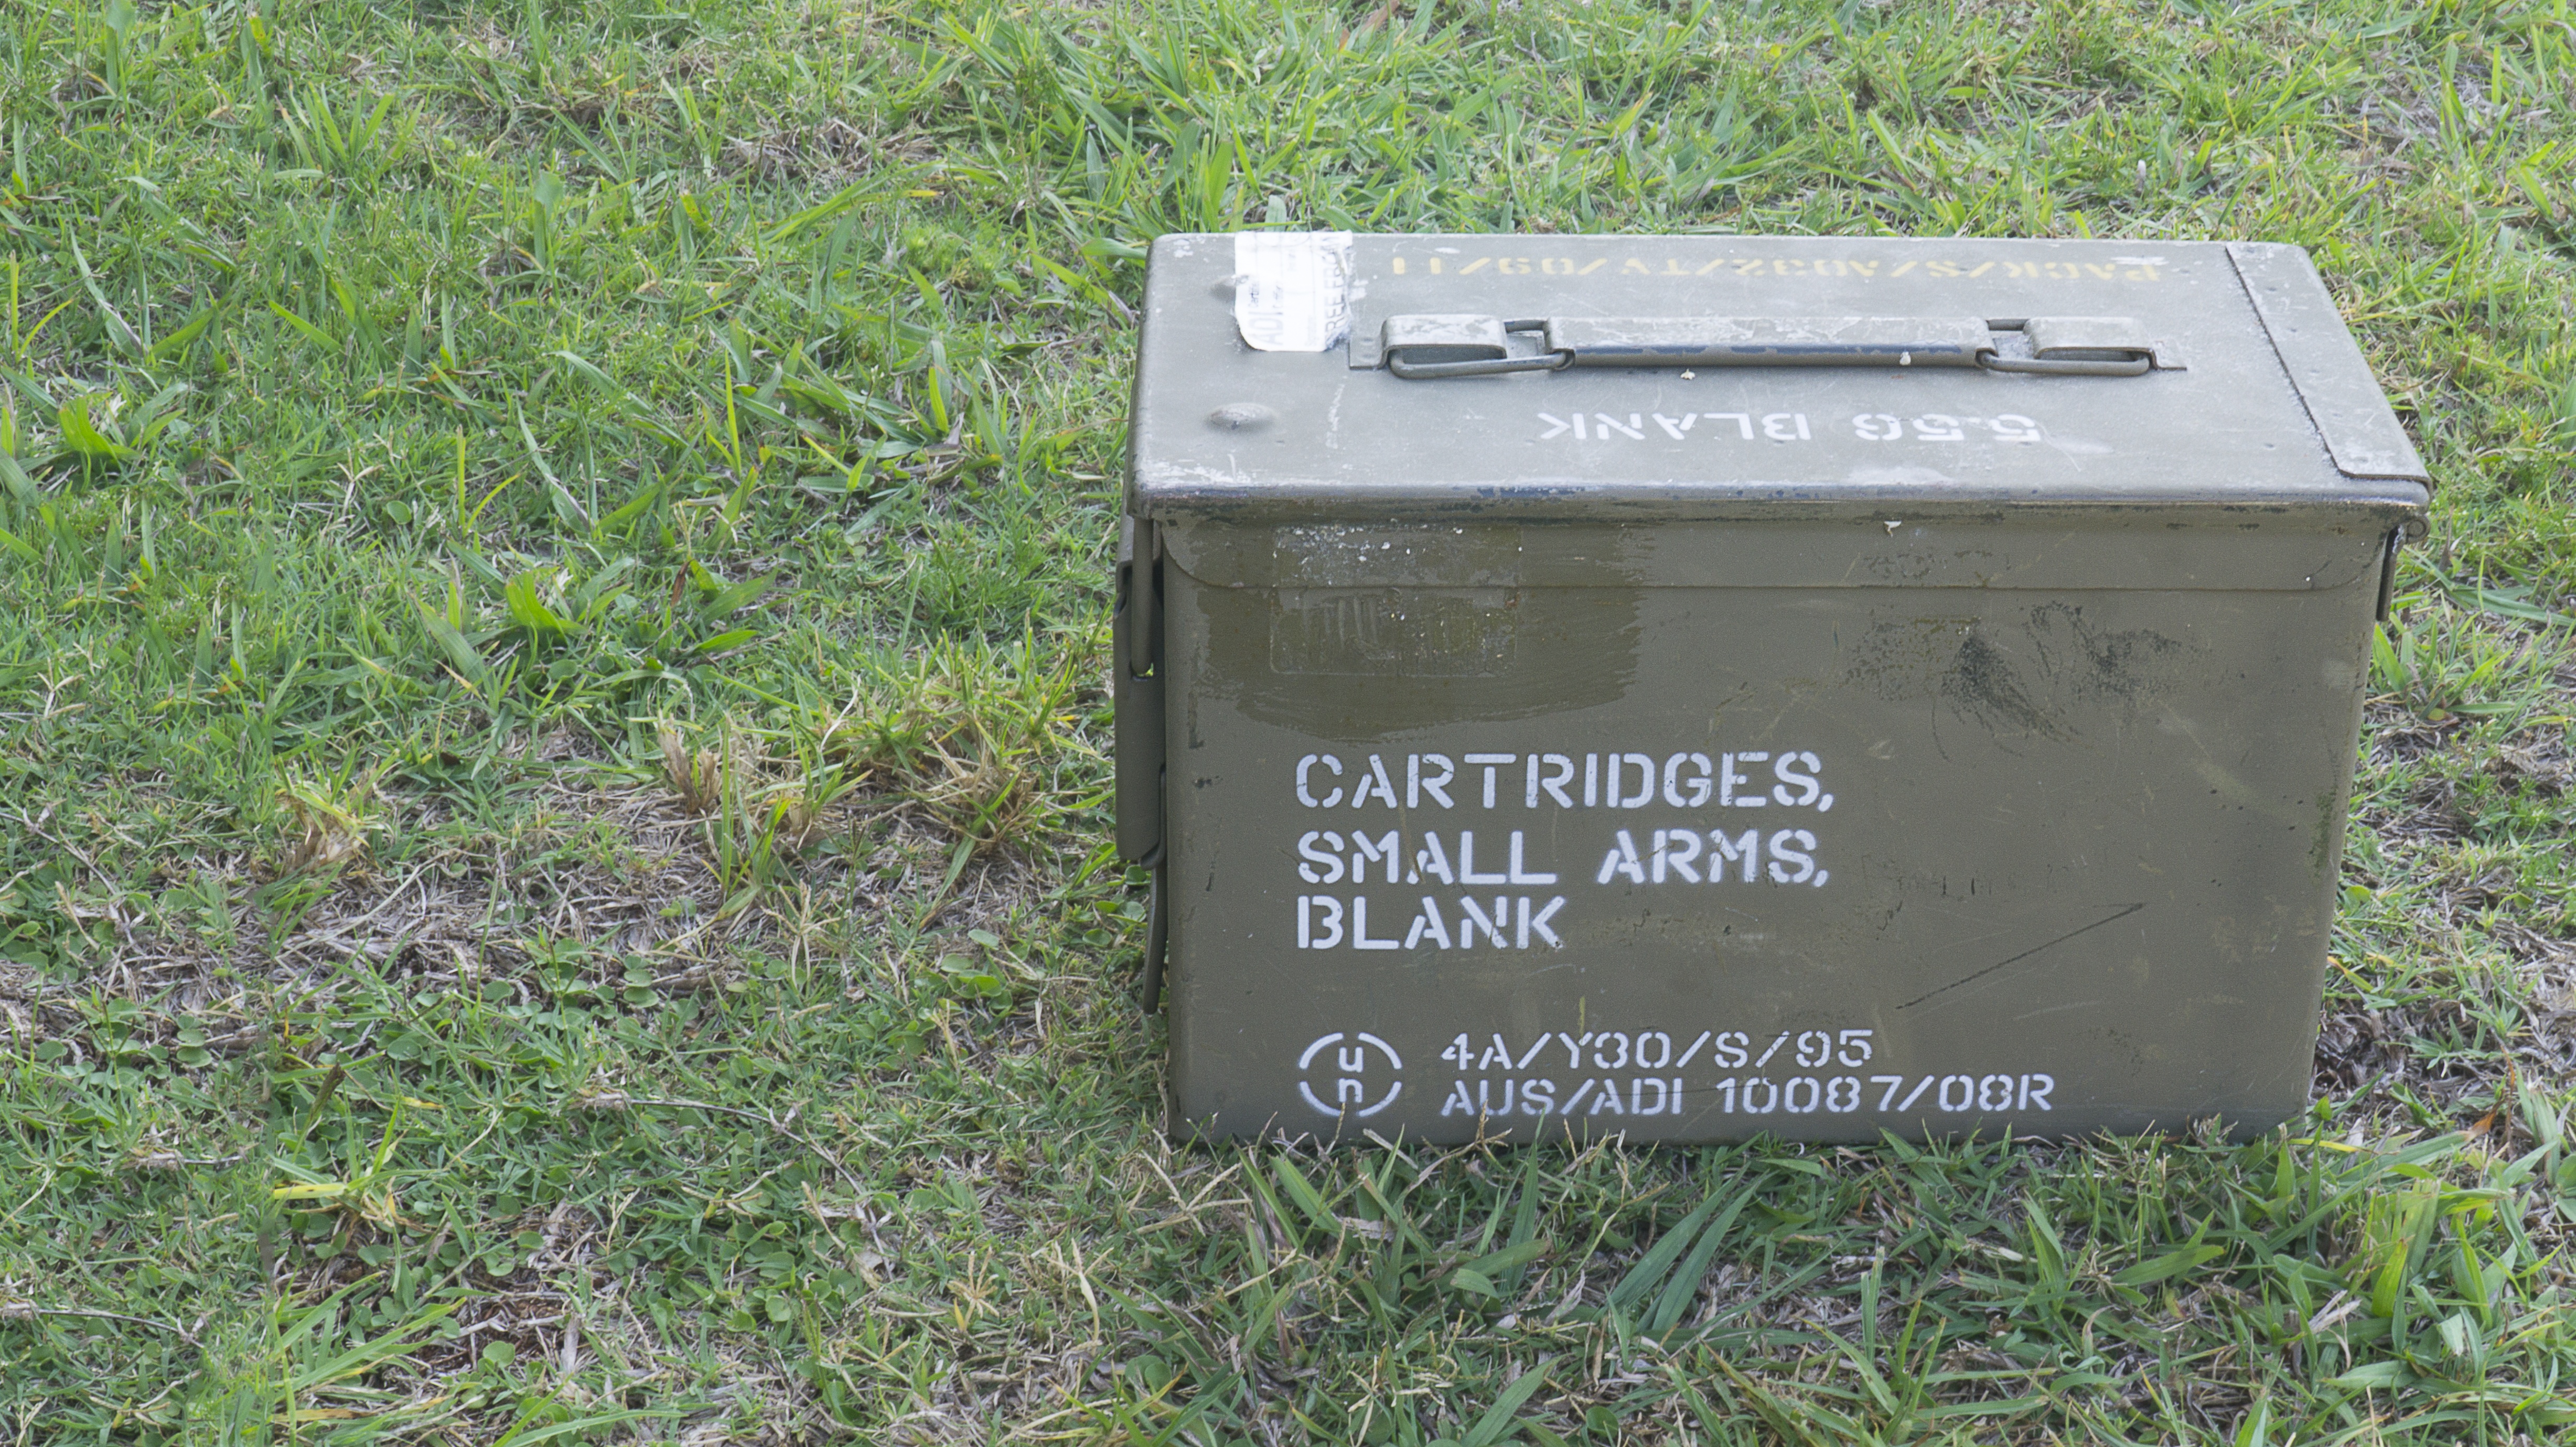
white, lawn, vintage, old, military, green, army, metal, box, black, weapon, security, shell, handle, storage, blank, war, container, case, litter, waste, bullet, ammo, ammunition, protection, lead, forces, handgun, cartridge, firearm, caliber